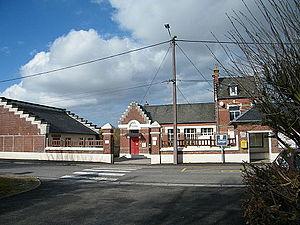
L'école.
Neufmoulin est une commune française située dans le département de la Somme, en région Hauts-de-France.